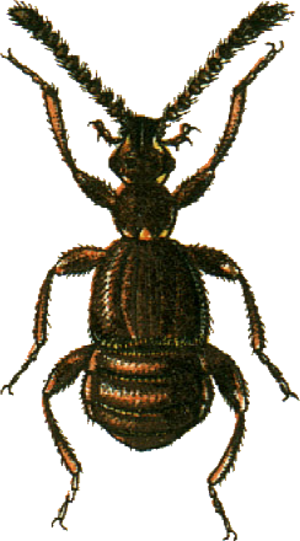
This file has been extracted from another file: Jacobs16.jpg